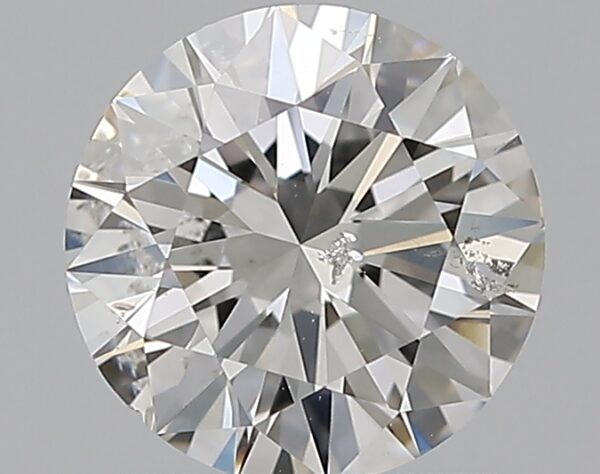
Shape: round
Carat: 1.01
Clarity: SI2
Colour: E
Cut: EX
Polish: EX
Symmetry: EX
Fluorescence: F
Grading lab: GIA
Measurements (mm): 6.45 x 6.48 x 3.93